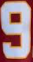
Number: 9